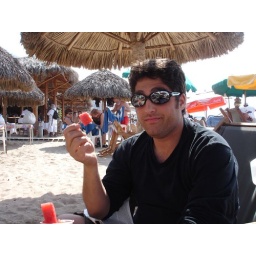
our last 10 minutes on the beach were marked by watermelon and pineapple. yum.